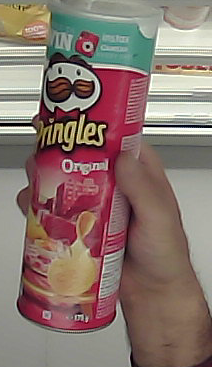
Product: pringles_original